Dall sheep

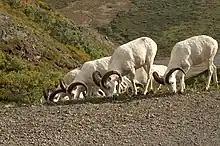
Dall Sheep herd

Social order and dominance rank is maintained in ram groups through a variety of behaviors including head-on collisions. These dramatic clashes involve each ram getting a running start before colliding, horns-first into one another. Other behaviors associated with establishing social order include leg kicks, bluff charges, and dominance mounting. Most of this behavior establishes order year-round, but clashes between males with similar horn sizes intensify as the rut approaches. Ewes occasionally engage in similar competitive behavior over feeding or bedding sites. Young sheep practice such interactions as part of their play. While rams do clash horns, it is done to establish order, not over fights to possess ewes.